Hugh de Puiset

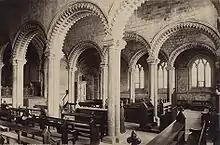
An 1890 photograph of the Gallilee Chapel

On 22 January 1153 Hugh was elected to the see of Durham by the cathedral chapter in spite of the opposition of Henry Murdac, who excommunicated the chapter in response. Because of Murdac's opposition and refusal to confirm the election, Hugh obtained consecration only by making a personal visit to Rome, where the pope was able to overrule the Archbishop of York. He was consecrated on 20 December 1153 by Pope Anastasius IV. Hugh was enthroned, or ceremonially installed as bishop in his cathedral, at Durham on 2 May 1154. King Stephen granted to Puiset as bishop of Durham the mineral rights in Weardale, which included lead mines. Silver was also extracted from the lead ore mined there, and that silver probably helped the bishops form their own mint.